J558L cells

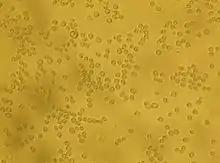
J558L (Mouse B Myeloma) Cell Line

J558L cells are mouse B myeloma cells derived from a BALB/c strain isolated by M. Bruggeman and M.S. Neuberger in the University of Cambridge. It is a stable B cell line used to express antibodies. They are a suspension cell line and are best cultured in Eagle's minimal essential medium with 10% Fetal bovine serum, 0.01 units/ml of penicillin and 0.1 mg/ml streptomycin incubated in 37 °C + 5% CO + 90% relative humidity with a cell density of 5x10 cell per 15 ml.